History of Alfa Romeo

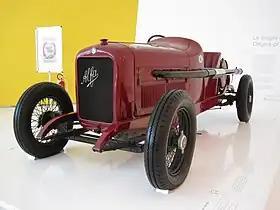
A 40-60 HP ALFA for racing

In 1911 ALFA debuted, with the 24 HP, in motor racing. In an attempt to win new buyers, ALFA's management was considering the launch of a new car that was to feature a more luxurious trim level and a higher price, at least by the standards of previous models. However, the idea was soon shelved because of the risks involved, which were related to a possible negative response from the market and the danger of losing the already acquired customers, who were accustomed to the peculiarities of ALFA's previous cars: therefore, their reaction to a completely new type of car could not be predicted. It was therefore decided to prepare a racing model, which with its eventual successes could attract new buyers. Merosi was therefore commissioned to transform two 24 HP examples into cars suitable for racing. The goal was achieved by lightening the two vehicles, which was achieved, for example, by eliminating the bodywork; in addition, the wheelbase was shortened and the axles were replaced. These examples were entered in the 1911 Targa Florio, but without success; the disappointing results were then repeated the following year. Nevertheless, success in racing came in 1913 with a racing version of the 40-60 HP. The model won the Parma-Poggio di Berceto finishing first in its class and second overall.